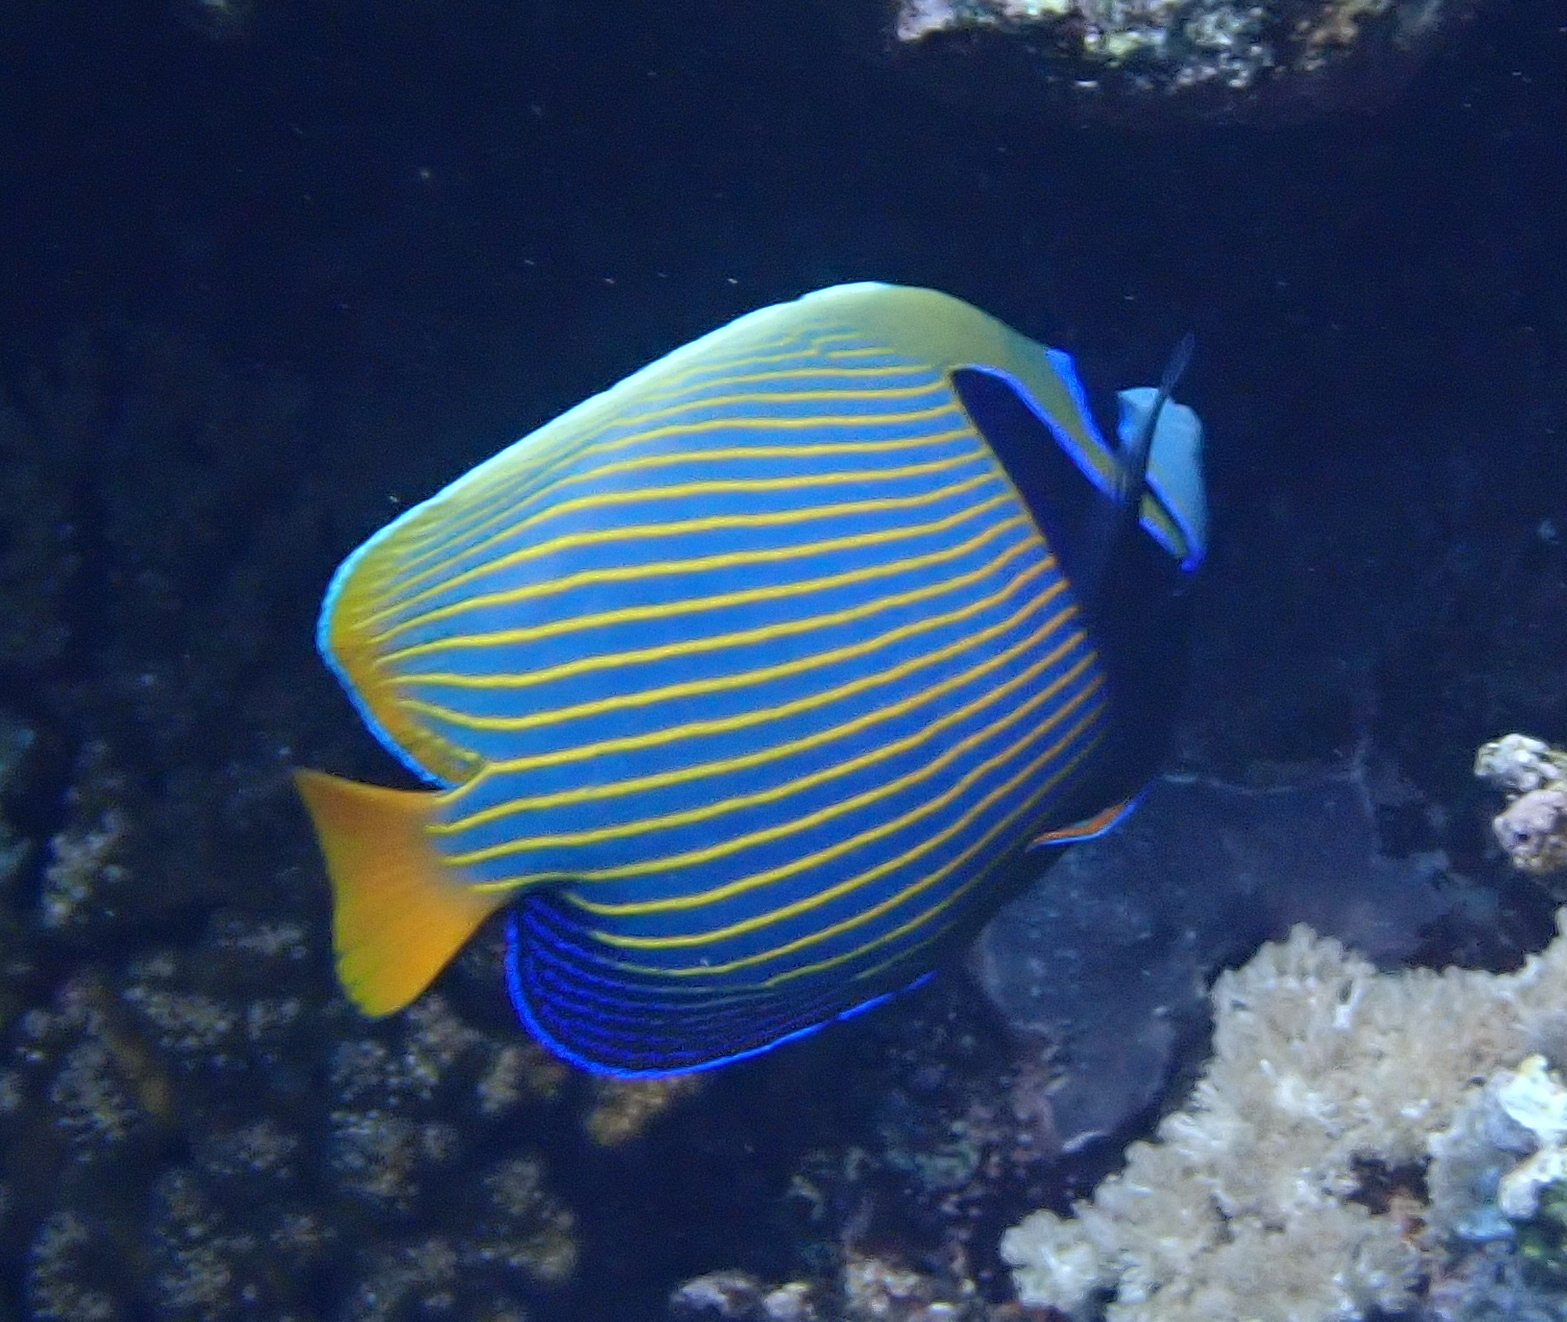
Pomacanthus imperator (Emperor Angelfish)